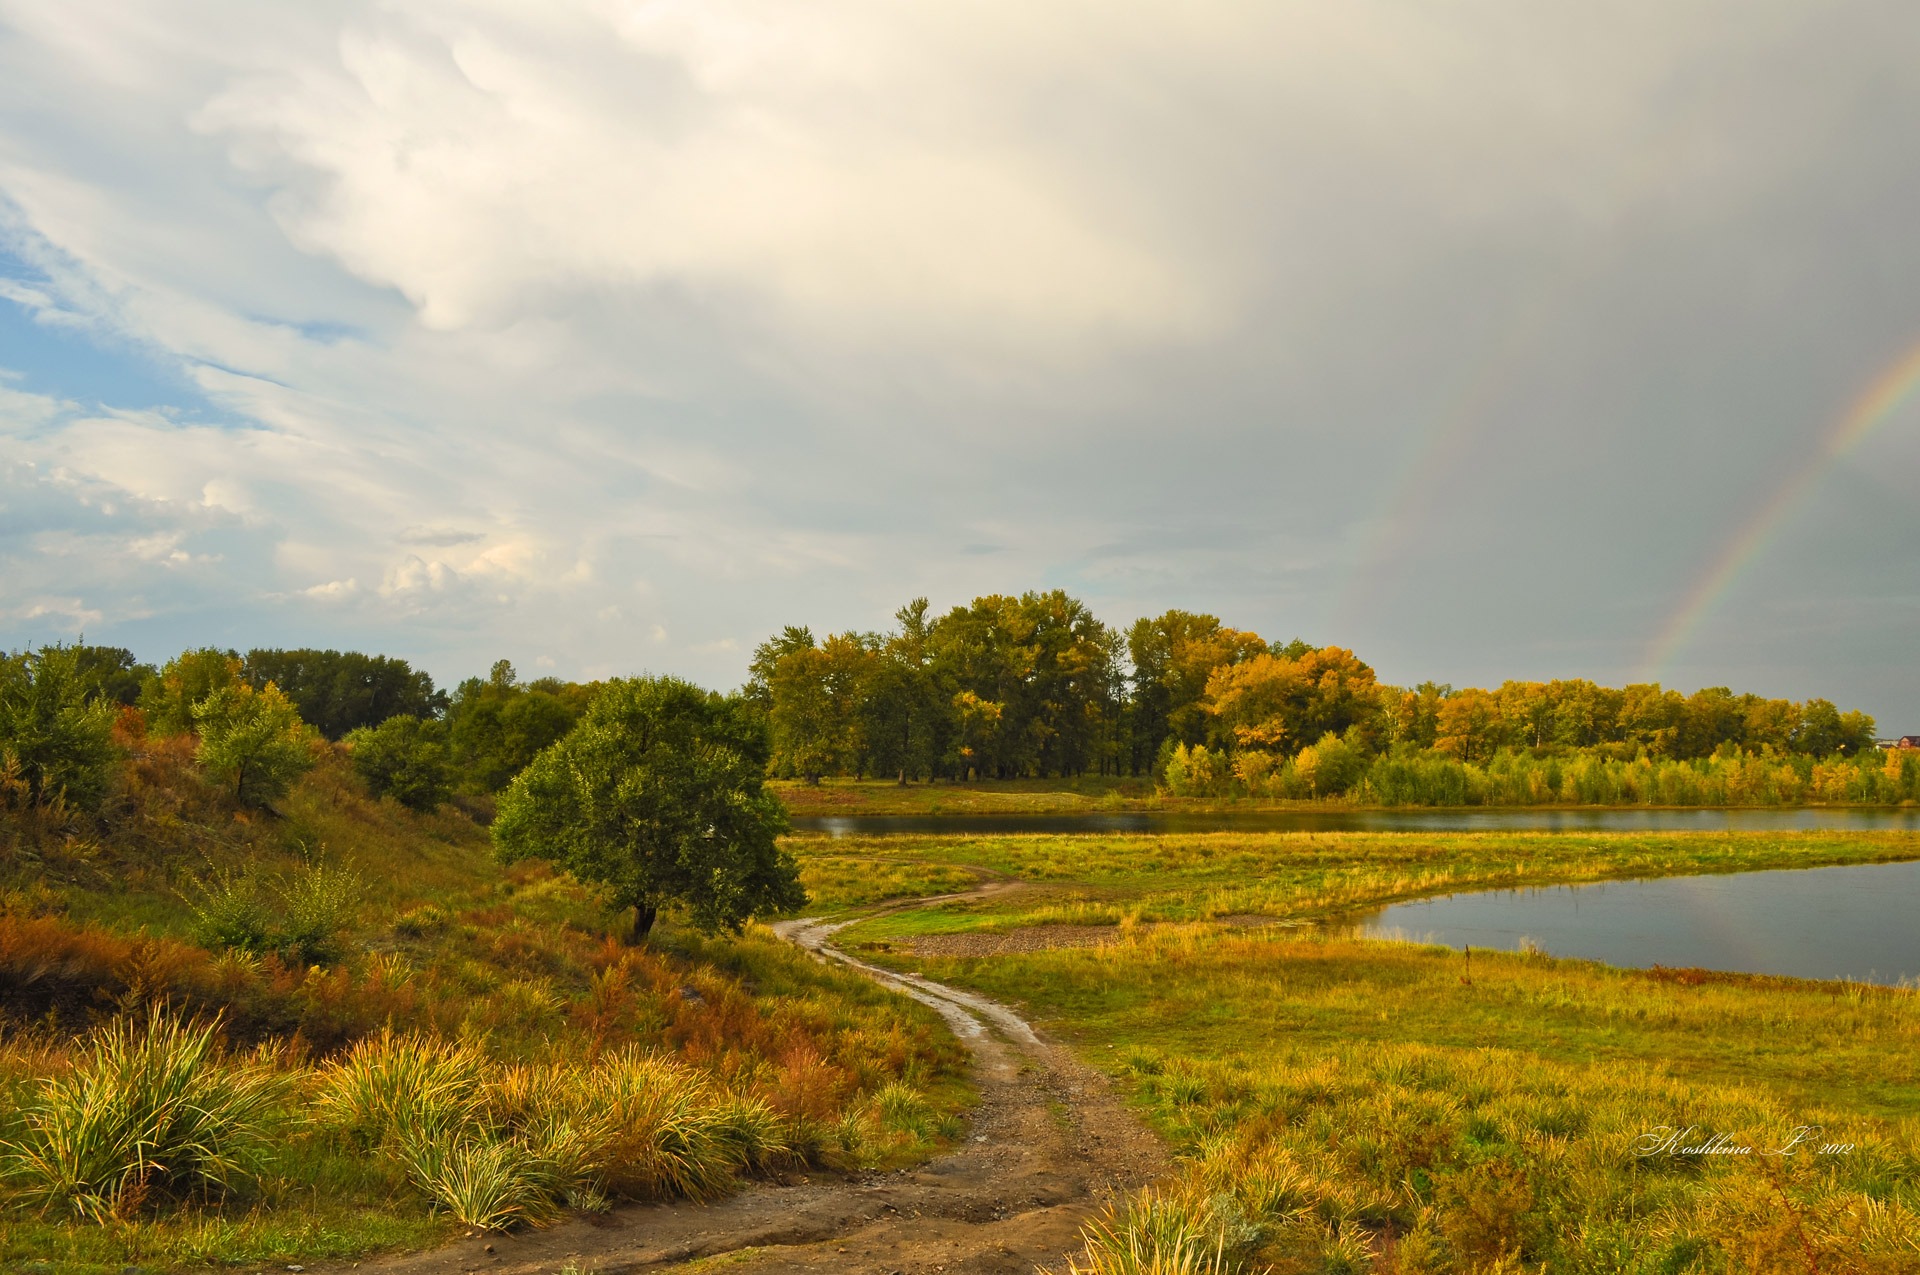
landscape, tree, nature, grass, horizon, marsh, cloud, plant, sky, field, meadow, prairie, sunlight, morning, leaf, fall, hill, river, reflection, autumn, yellow, agriculture, trees, fairy tale, gold, grassland, wetland, habitat, rural area, meteorological phenomenon, natural environment, atmospheric phenomenon, woody plant